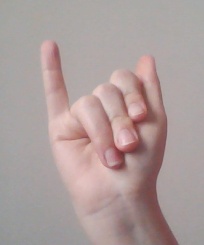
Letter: meem